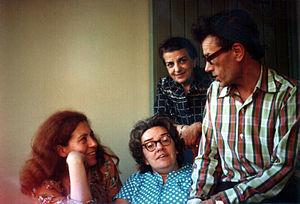
Dina Isaacovna Kaminskaïa est une avocate et militante des droits de l'homme en Union soviétique. Pour échapper aux poursuites, elle et son mari s'exilent aux États-Unis en 1977.